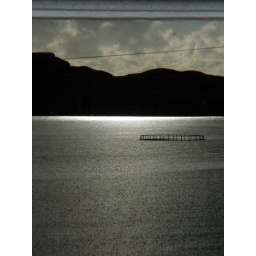
Reflected in the glass door